New Orleans and Northeastern Railroad

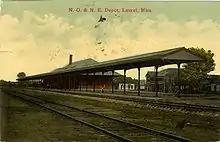
New Orleans and Northeastern Railroad Depot in Laurel, Mississippi, in the early 1900s

The New Orleans and Northeastern Railroad was a Class I railroad in Louisiana and Mississippi in the United States. The railroad operated of road from its completion in 1883 until it was absorbed by the Alabama Great Southern Railroad subsidiary of the Southern Railway in 1969.